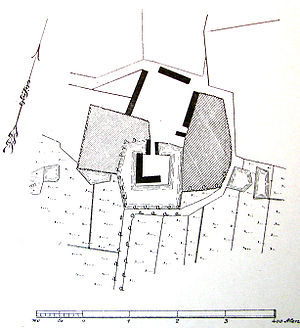
Kongstedlund
Beliggenhedsplan omkring 1800
Kongstedlund grundplan omkring 1800 . Kongstedlund ligger i Sønder Kongerslev Sogn, Hellum Herred, Ålborg Amt, Sejlflod Kommune. Hovedbygningen er opført i 1592 og ombygget i 1640
Kongstedlund er en gård som nævnes første gang i 1390 med navnet Lund. Den blev kaldt Kongstedlund fra 1592. Gården ligger i Sønder Kongerslev Sogn, Hellum Herred, Ålborg Amt, Sejlflod Kommune. Hovedbygningen er opført i 1592 og ombygget i 1640